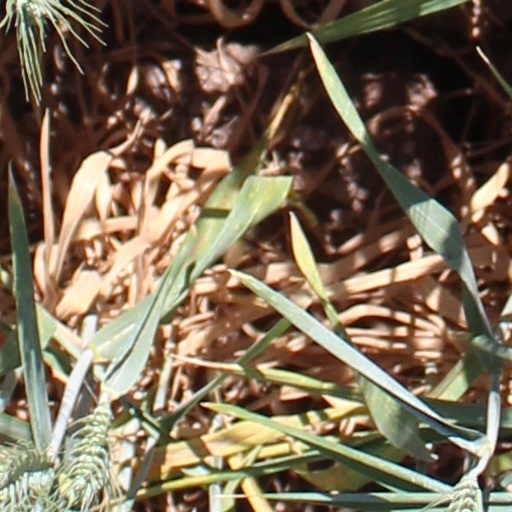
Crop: wheat